Valentina (1989 TV series)

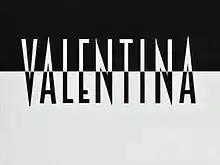

Valentina is an Italian erotic thriller television series that originally aired on Italia 1 from September 29 to December 22, 1989. It is based on the "Valentina" comics series by Italian artist Guido Crepax. The series follows a Milanese photographer, Valentina Rosselli, and her investigations assisted by the antiquarian Phillip Rembrant, with whom she shares an ambiguous relationship.